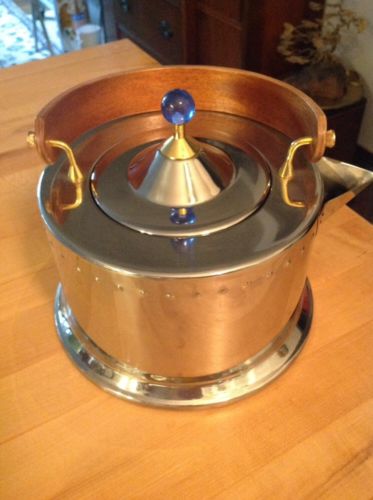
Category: kettle